9/11 truth movement

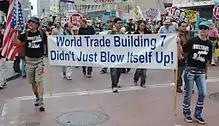
Supporters of the 9/11 Truth movement at an anti-war demonstration in Los Angeles, October 2007

The 9/11 truth movement encompasses a disparate group of adherents to a set of overlapping conspiracy theories that dispute the general consensus of the September 11 attacks that a group of Al-Qaeda terrorists had hijacked four airliners and crashed them into the Pentagon and the original World Trade Center Twin Towers, which consequently collapsed. The primary focus is on missed information that adherents allege is not adequately explained in the official National Institute of Standards and Technology (NIST) reports, such as the collapse of 7 World Trade Center. They suggest a cover-up and, at the least, complicity by insiders.